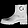
Label: Ankle boot